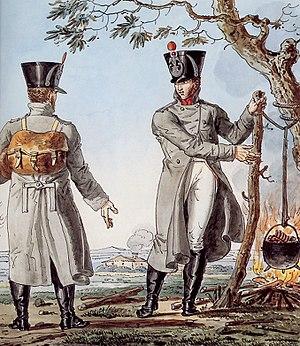
L'armée napoléonienne est constituée par l'ensemble des forces terrestres au service du Premier Empire qui prirent part aux guerres napoléoniennes entre 1805 et 1815. Elle est constituée par les troupes françaises et celles levées dans les départements « annexés » au fil des conquêtes révolutionnaires puis napoléoniennes, les armées des « États vassaux » de l'Empire, les contingents de la Confédération du Rhin, les troupes étrangères, l'armée aux colonies ainsi que l'armée intérieure comprenant notamment les unités de défense côtière et la Garde nationale.